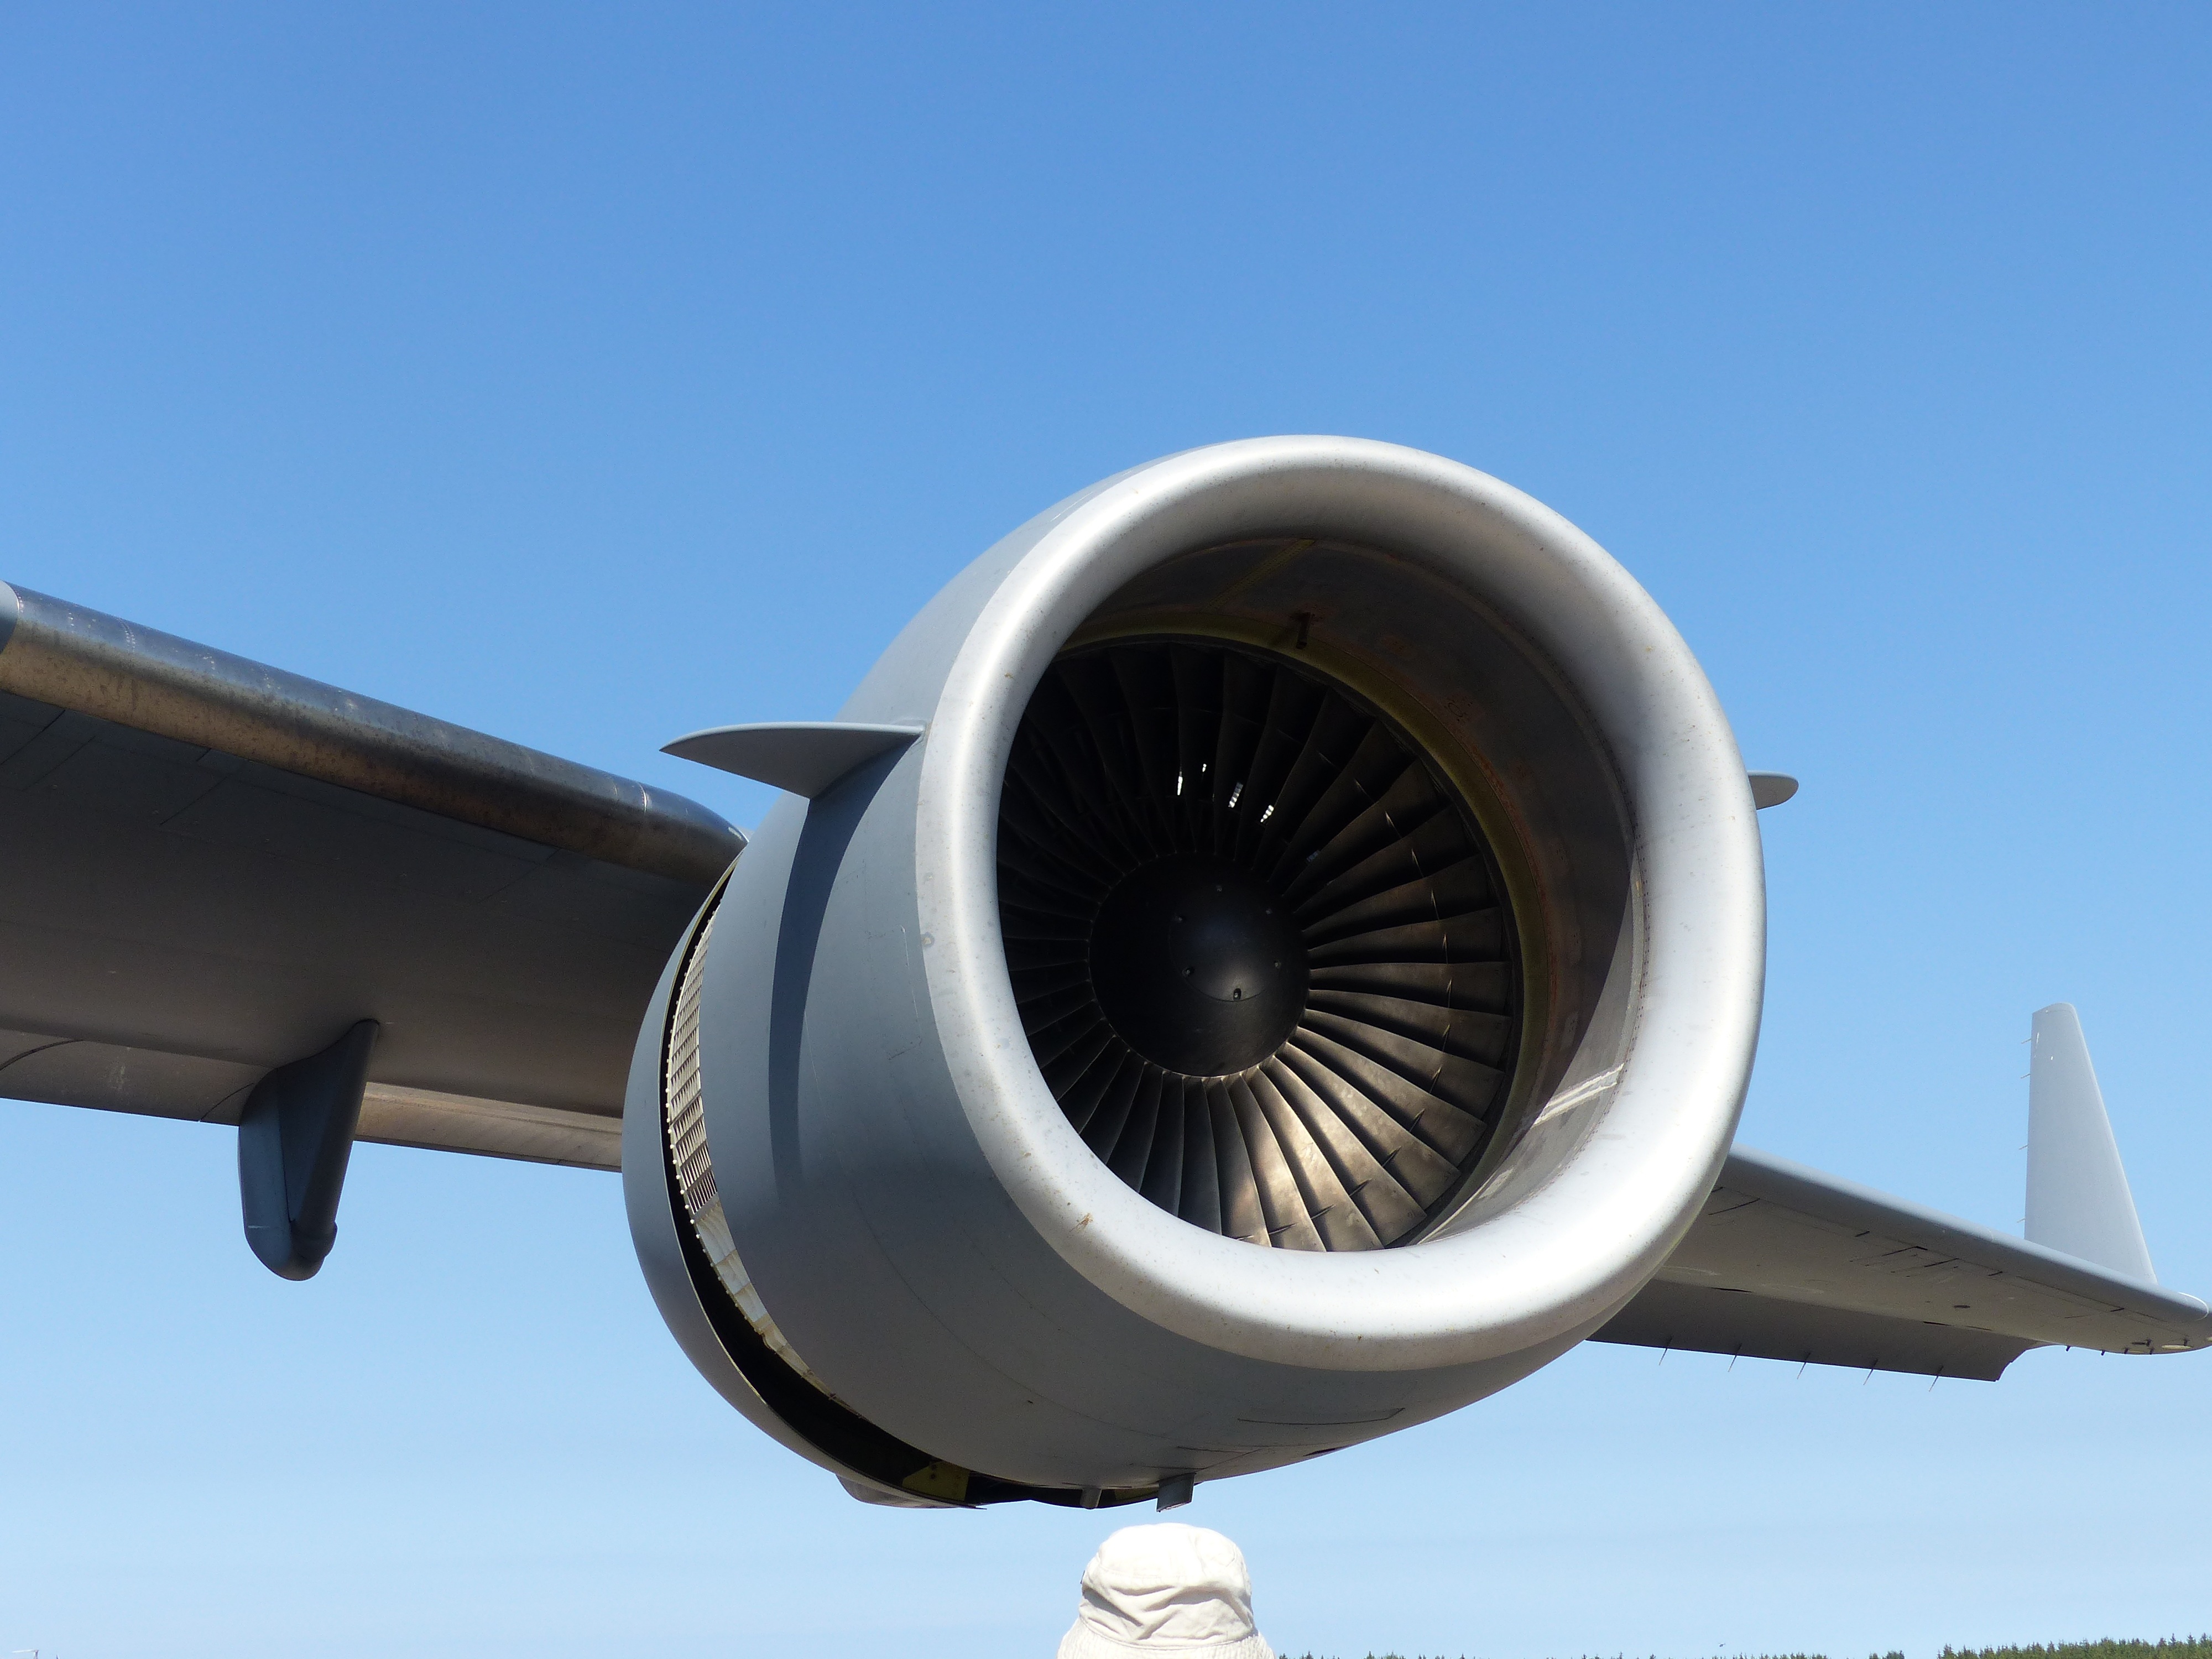
wing, sky, summer, airplane, aircraft, vehicle, airline, aviation, flight, motor, propeller, boeing 777, air travel, atmosphere of earth, aerospace engineering, aircraft engine